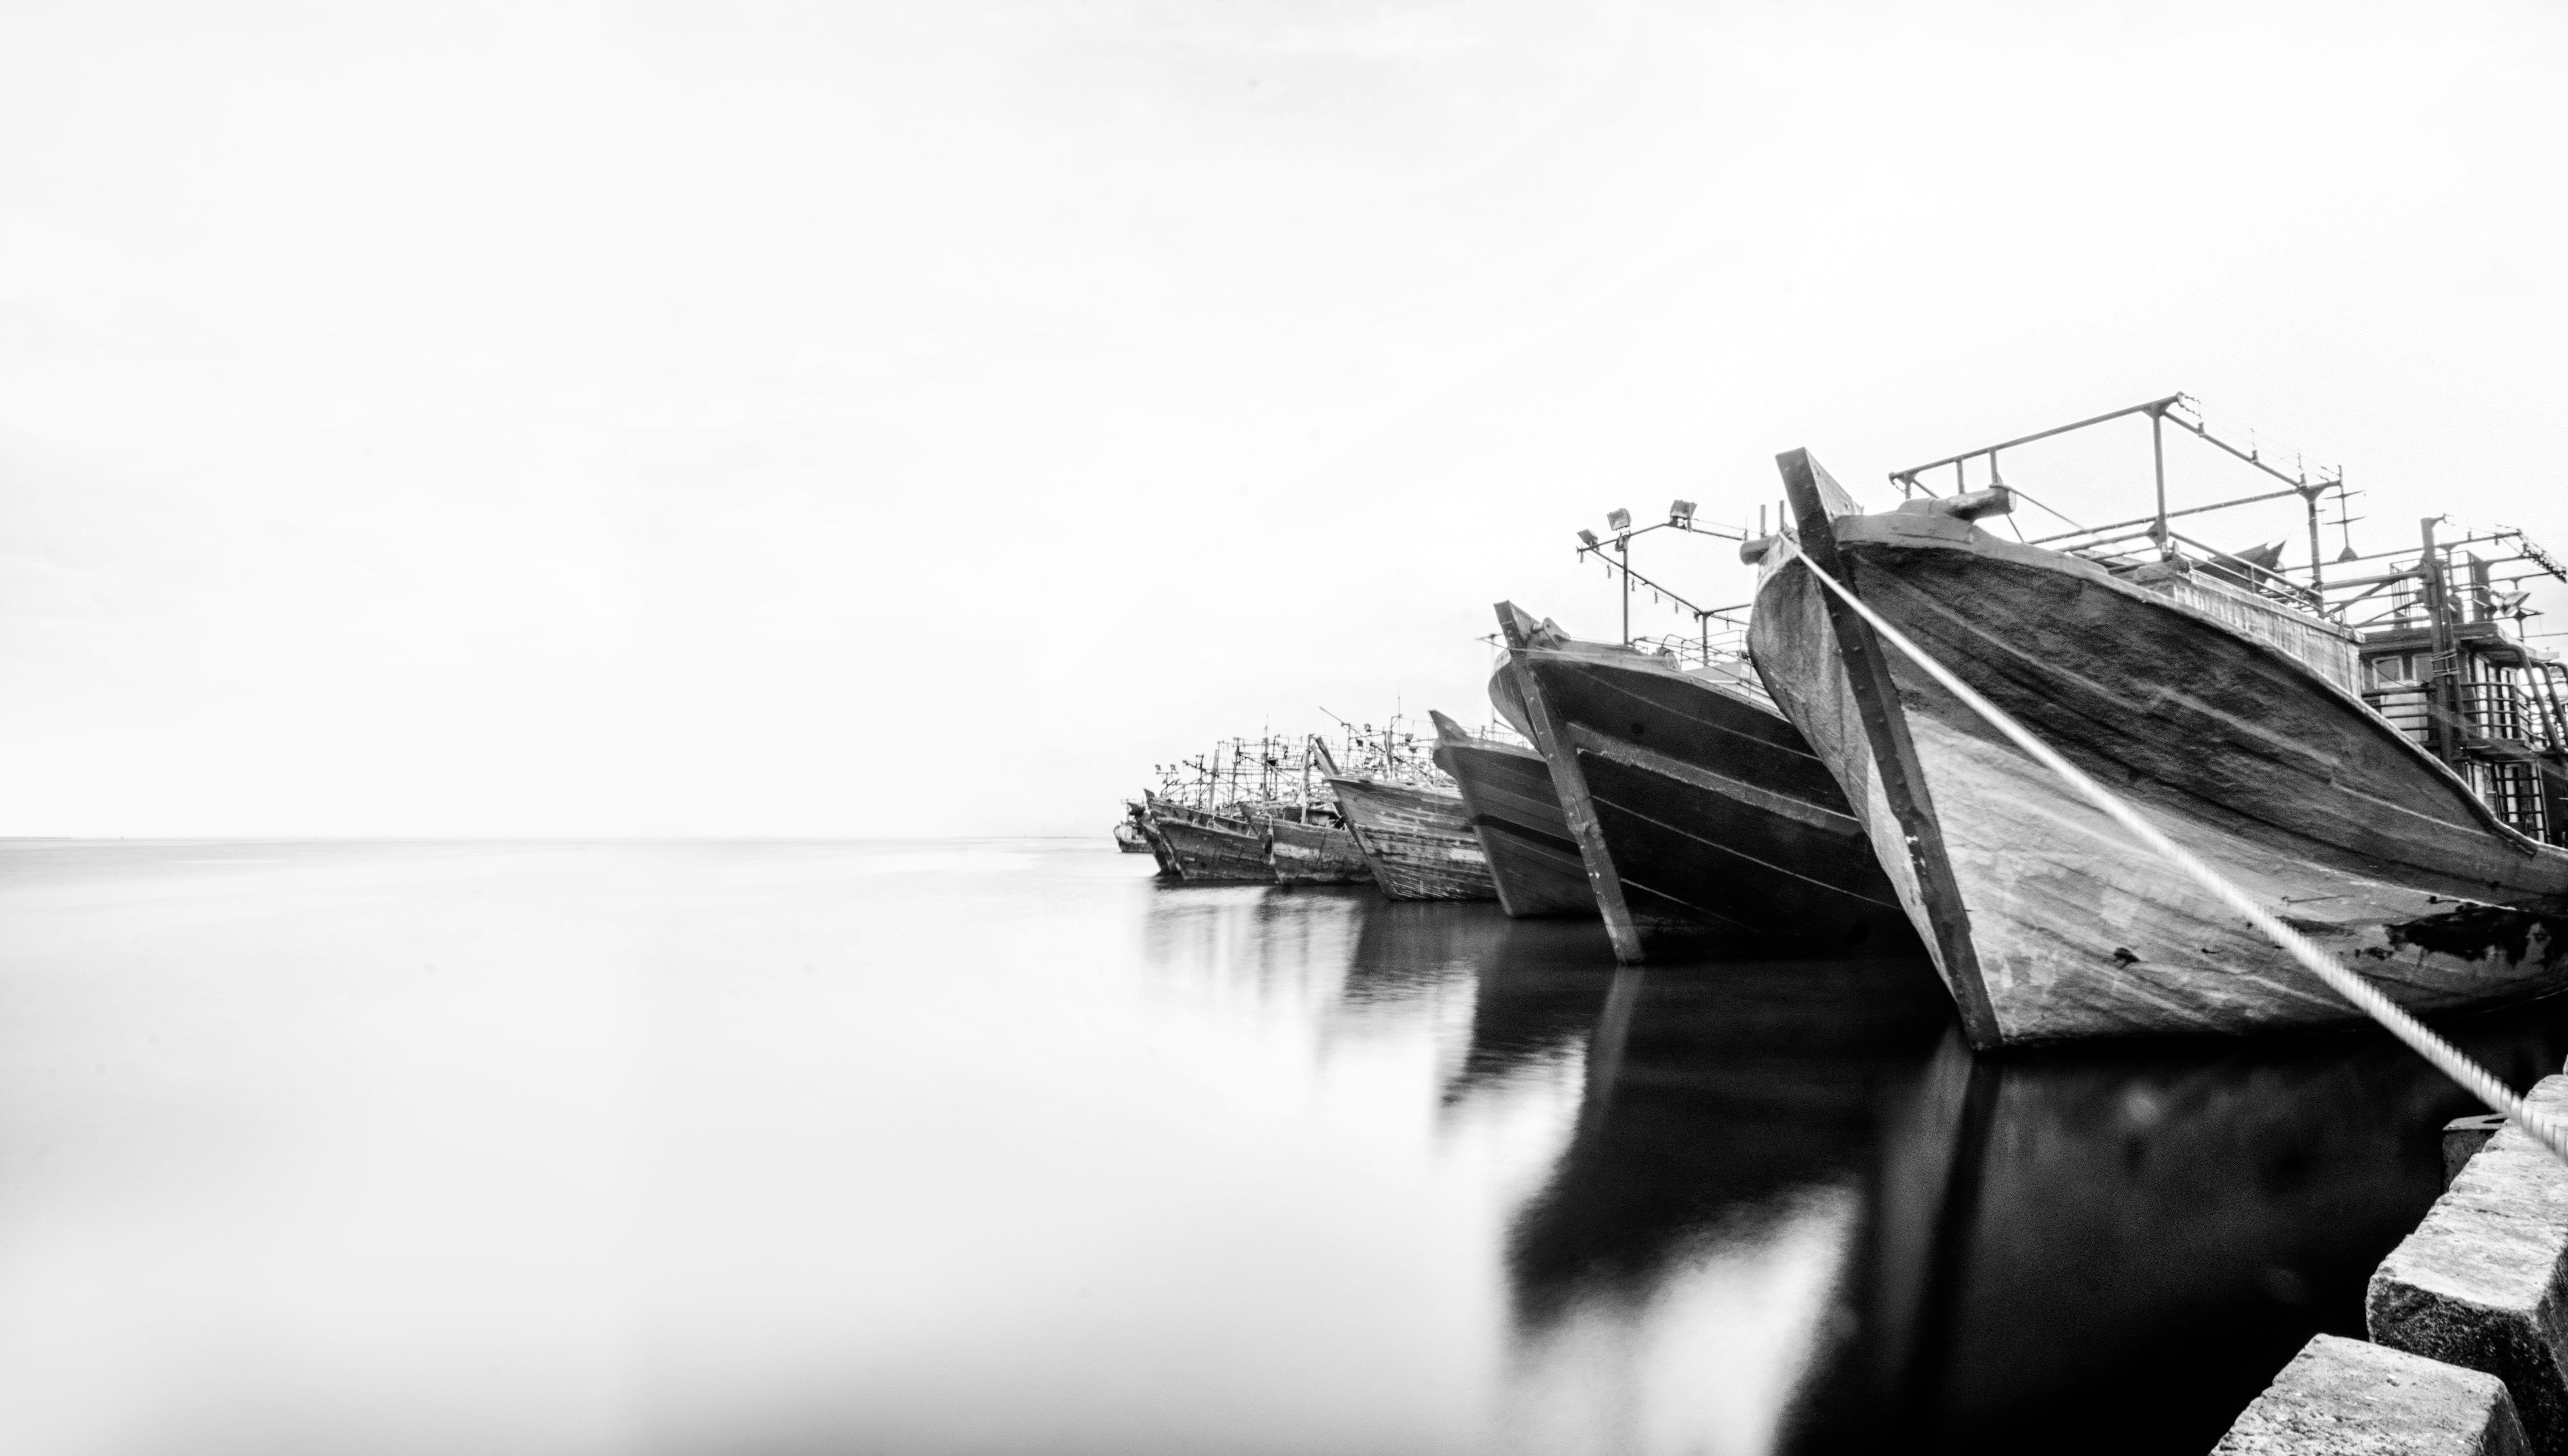
sea, water, black and white, white, boat, photography, reflection, vehicle, black, monochrome, monochrome photography, atmospheric phenomenon